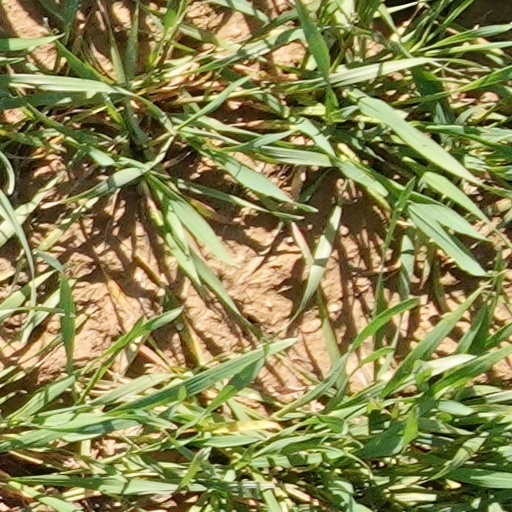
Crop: wheat